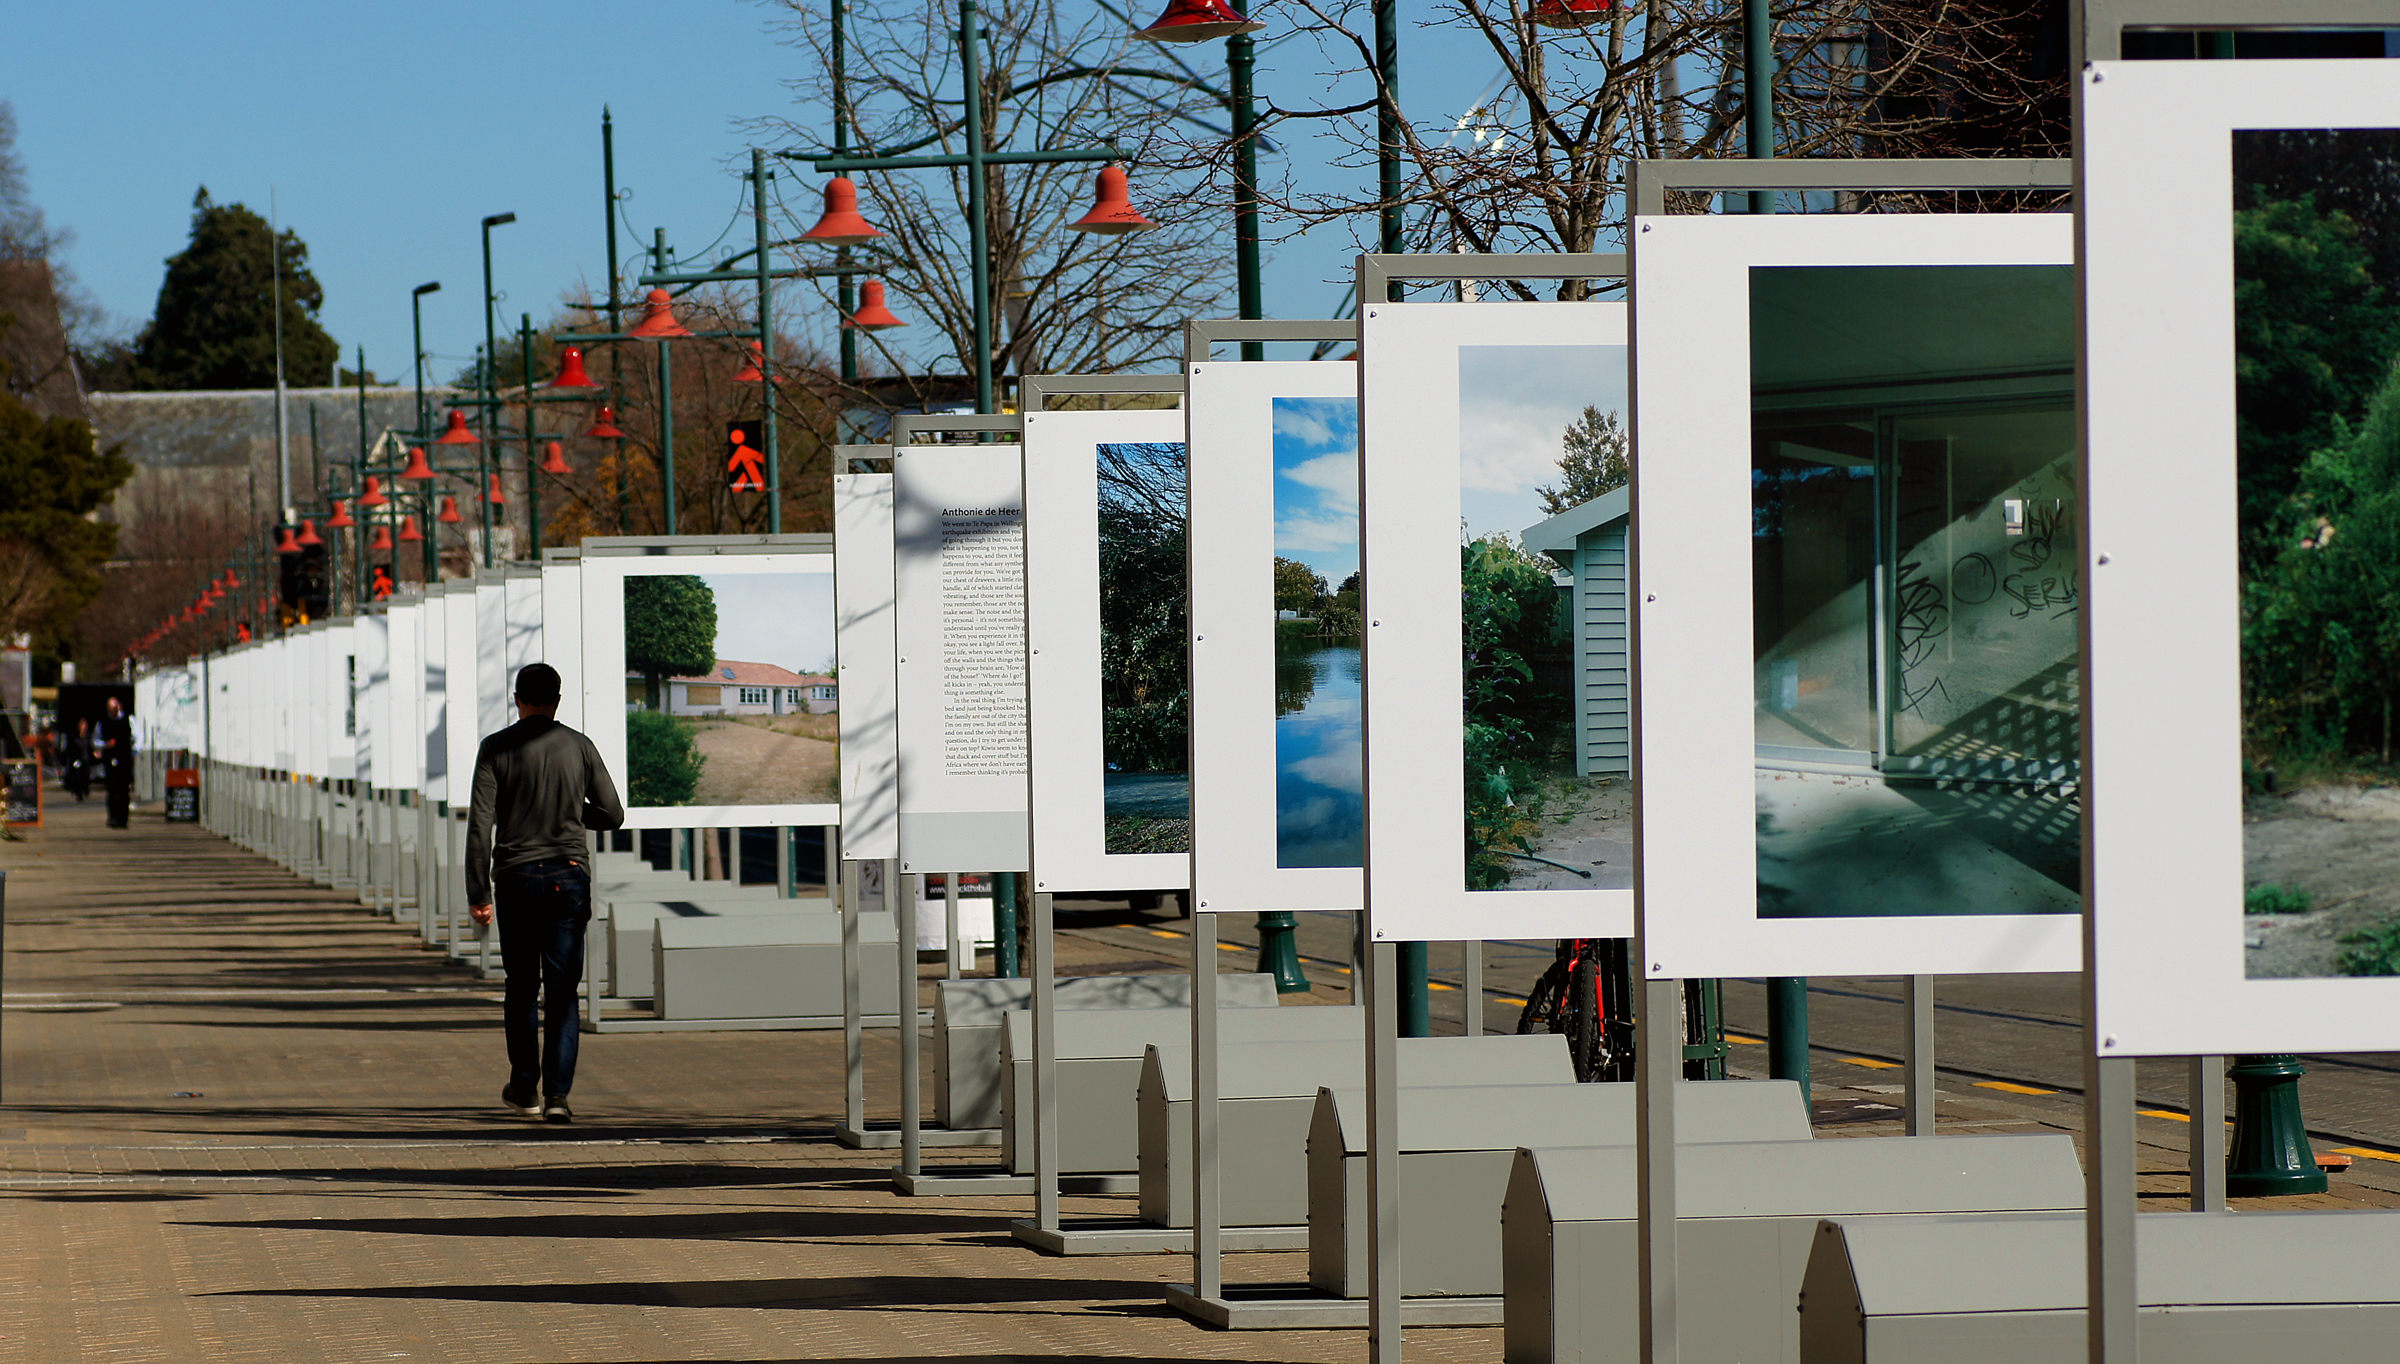
architecture, photography, art, design, christchurch, sonydslra580, tamron90mmmacro, neighbourhood, urban area